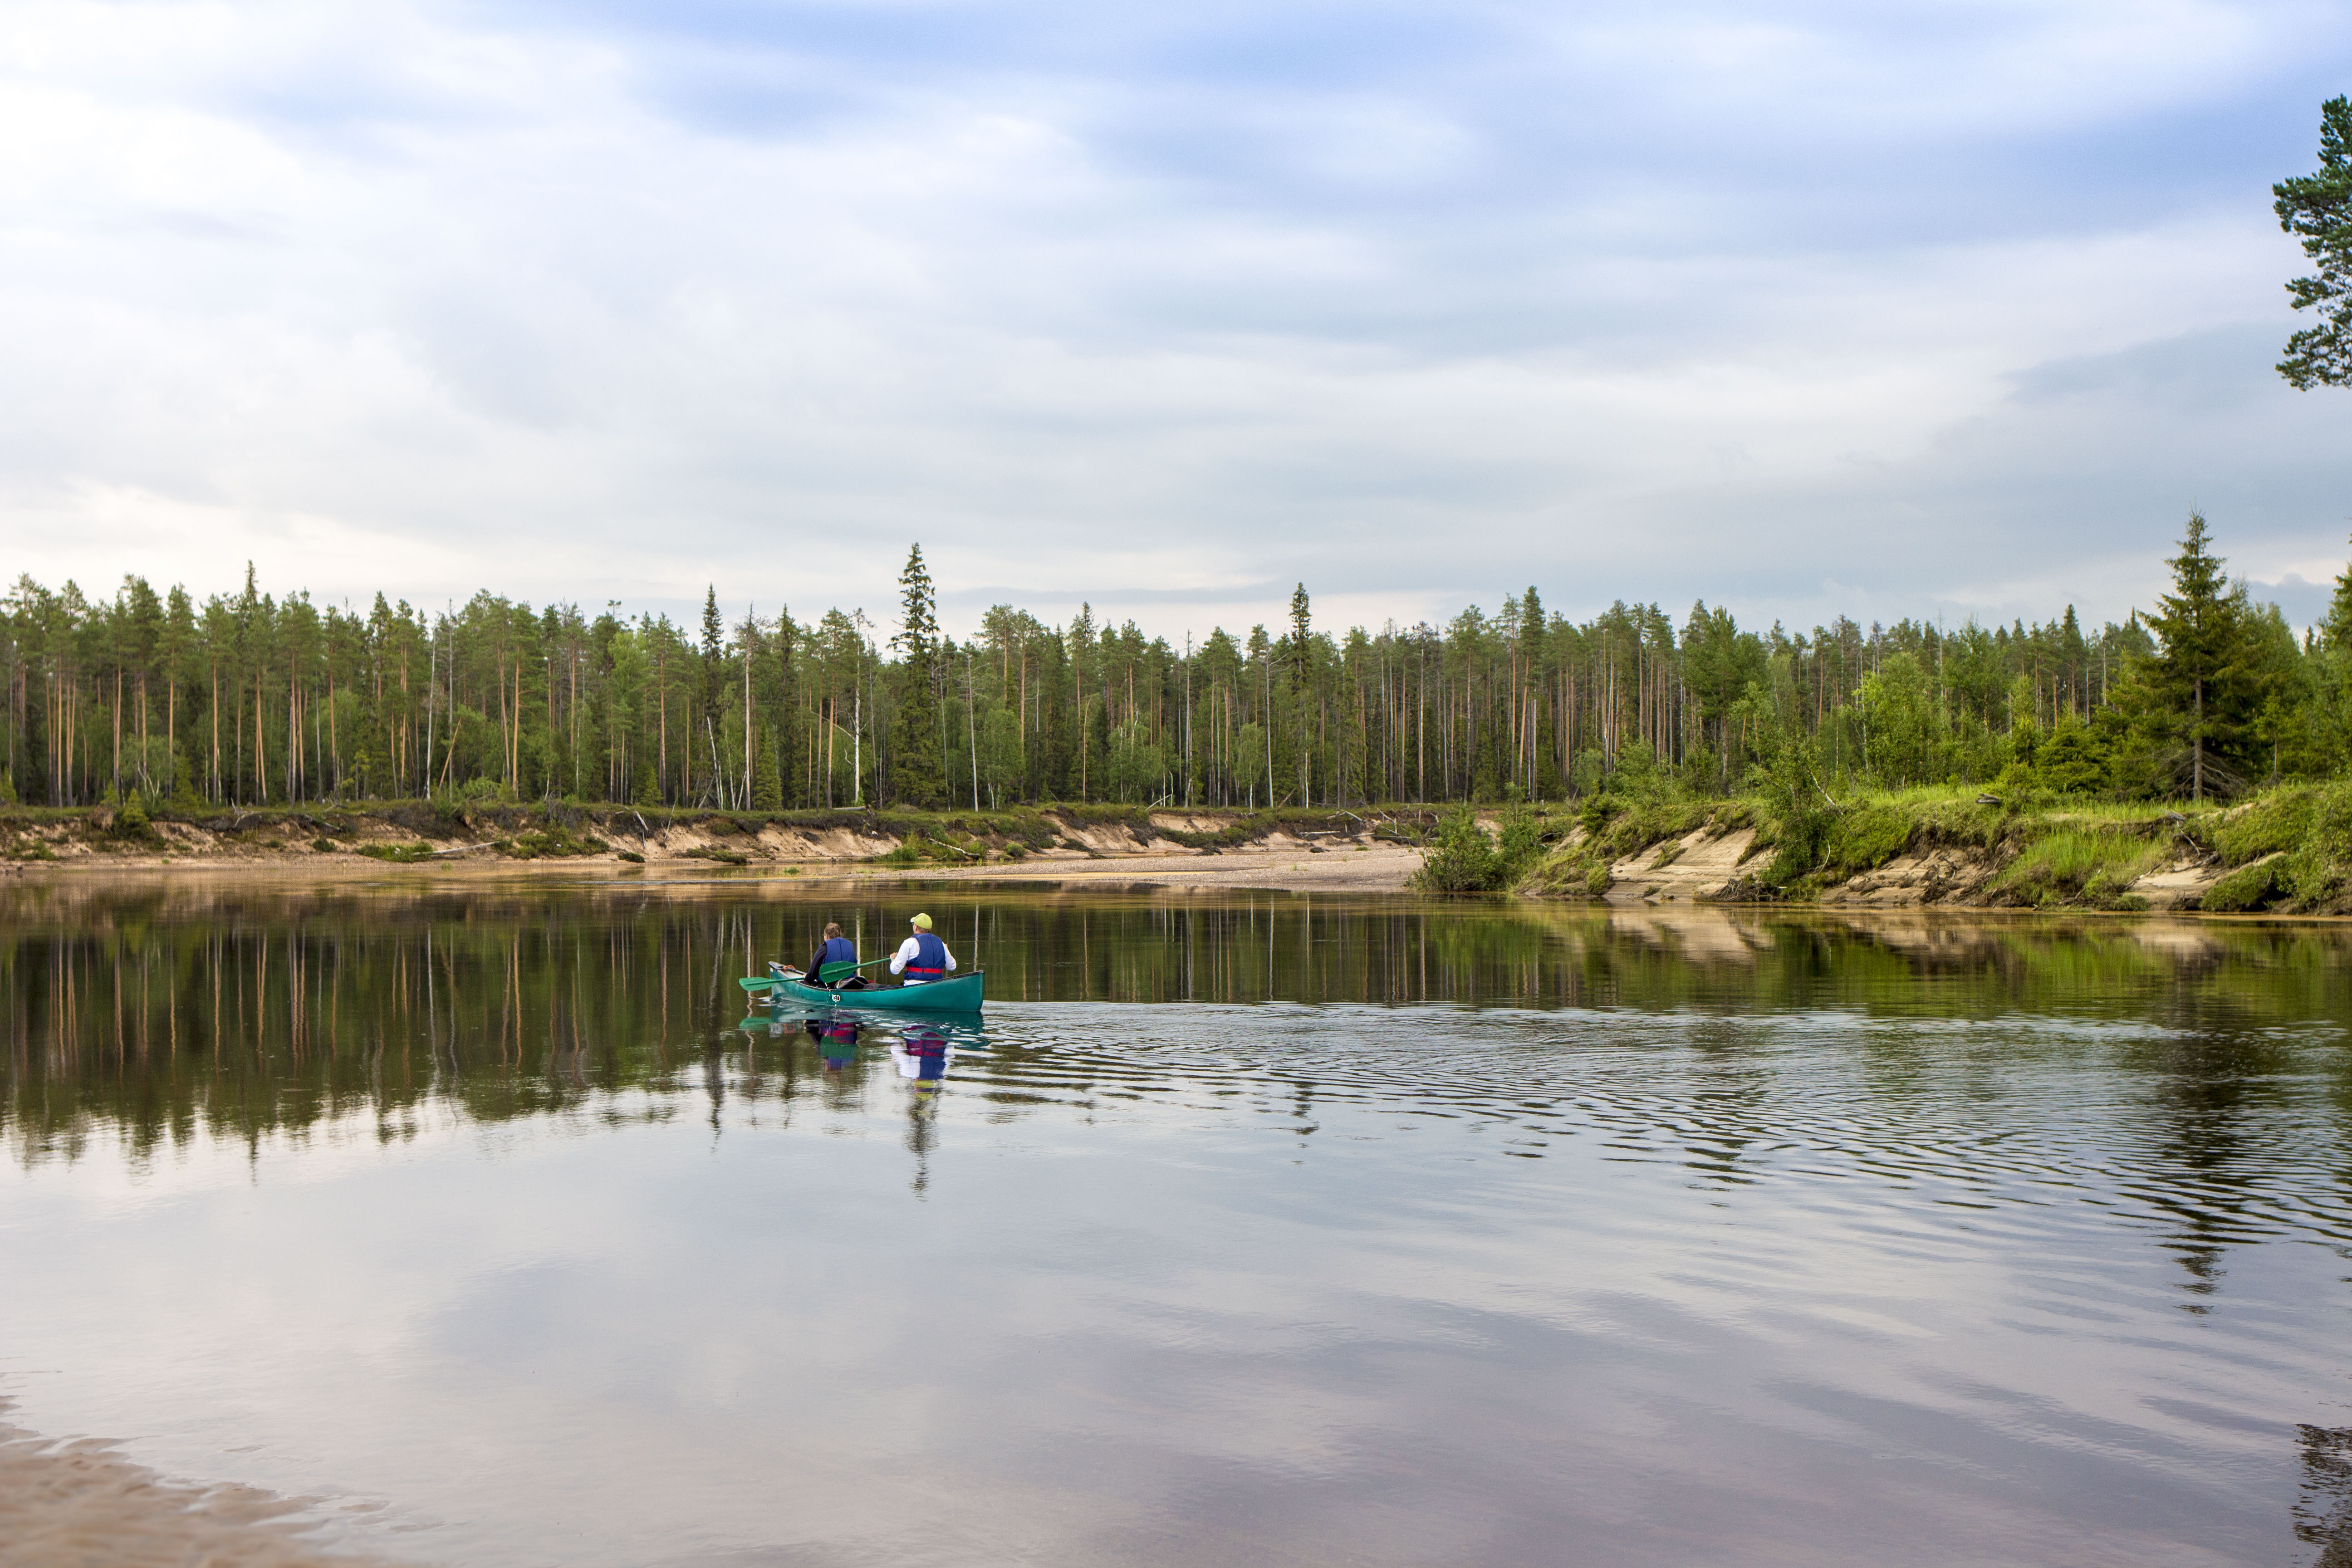
landscape, water, nature, marsh, wilderness, sky, hiking, boat, morning, lake, river, summer, travel, pond, wild, reflection, vehicle, fishing, natural, park, reservoir, fish, season, body of water, blue sky, outdoors, national, north, clouds, boating, landscapes, wetland, beautiful, finland, russia, lakes, loch, beautiful landscape, summer landscape, karelia, kareliya, ruka, kuusamo, oulanka, karhunkierros